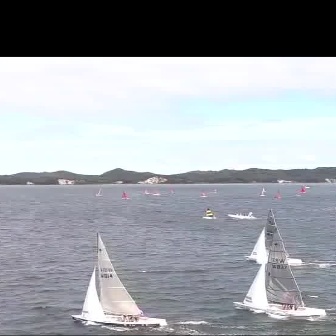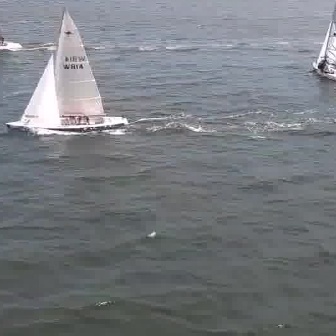
  Please identify the target specified by the bounding box [68,231,165,327] in the first image and locate it in the second image. Return the coordinates in [x_min,y_min,x_max,y_max] format.
Answer: [2,7,126,130]